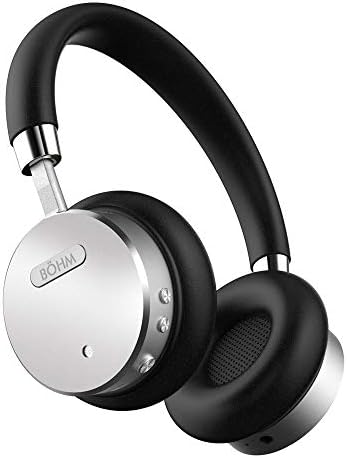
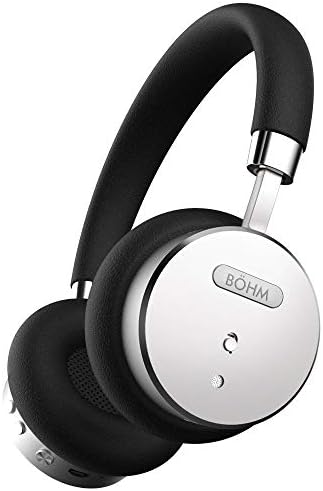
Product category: headphones
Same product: yes